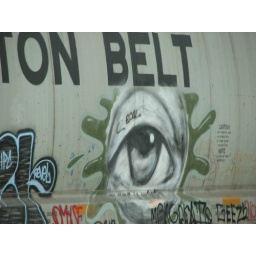
Caught from the car window while driving on Hiawatha Ave. in Minneapolis - a Cotton Belt train car with a view.